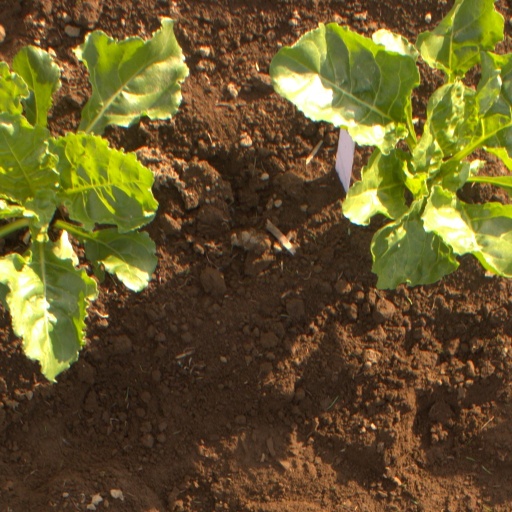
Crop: sugar beet